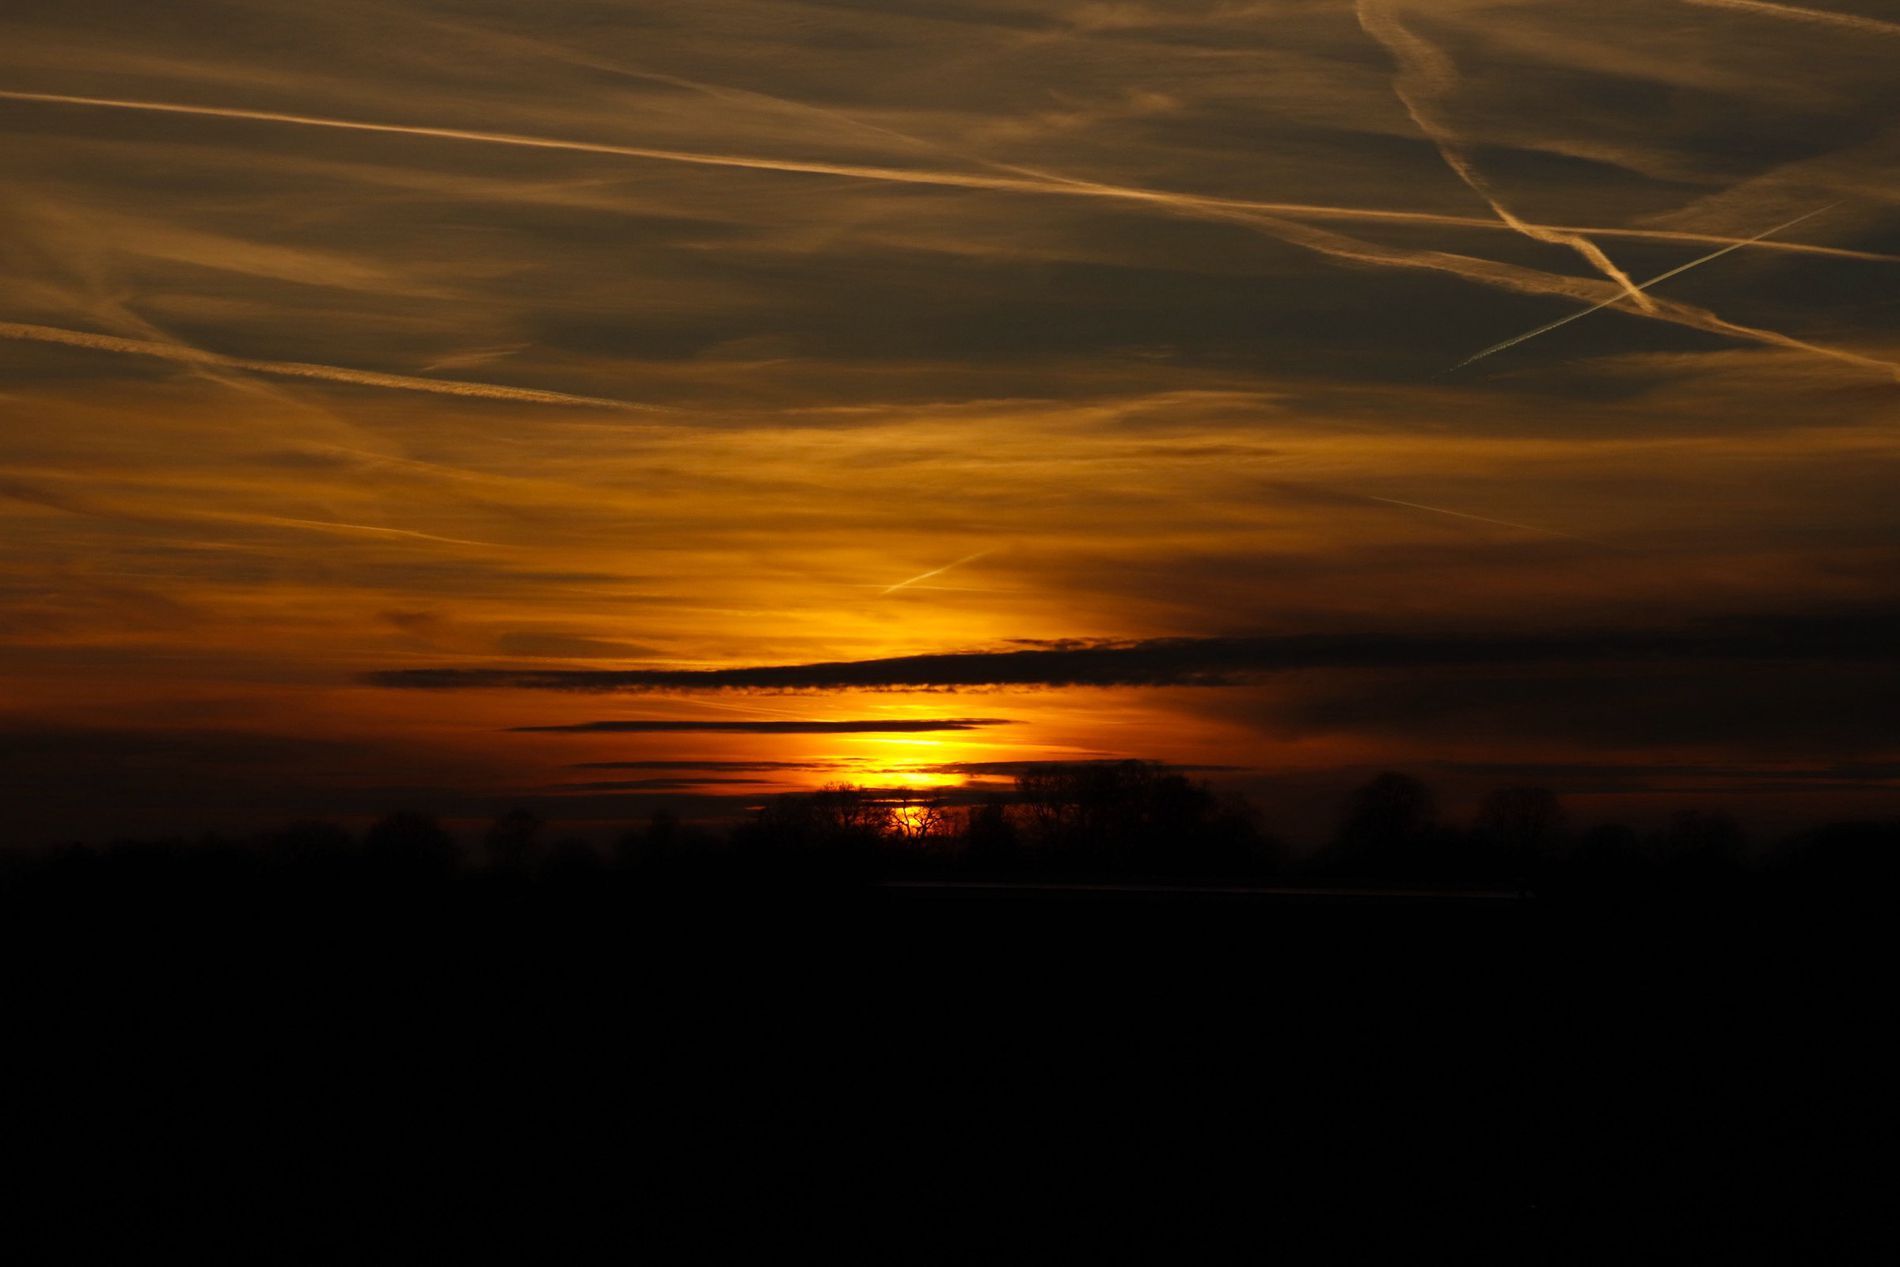
Sunset
Sunset on the horizon, With a silhouette from the trees, Sky full of clouds, Full of sun rays.
Medium angle landscape shot, with orange color prominent. The contrast from the sunset creates a nighttime ambiance; the orange color flashes in the night . With the clouds covering it and the rays, it conveys a heartwarming mood.
Labels: Nature, Outdoors, Sky, Sunrise, Sunset, Cloud, Sun, Sunlight, Landscape, Scenery, Horizon, Silhouette